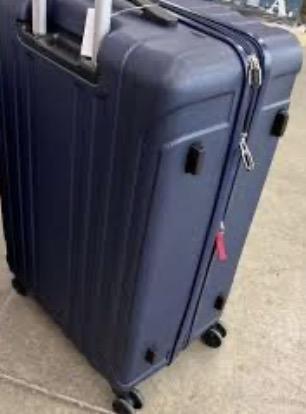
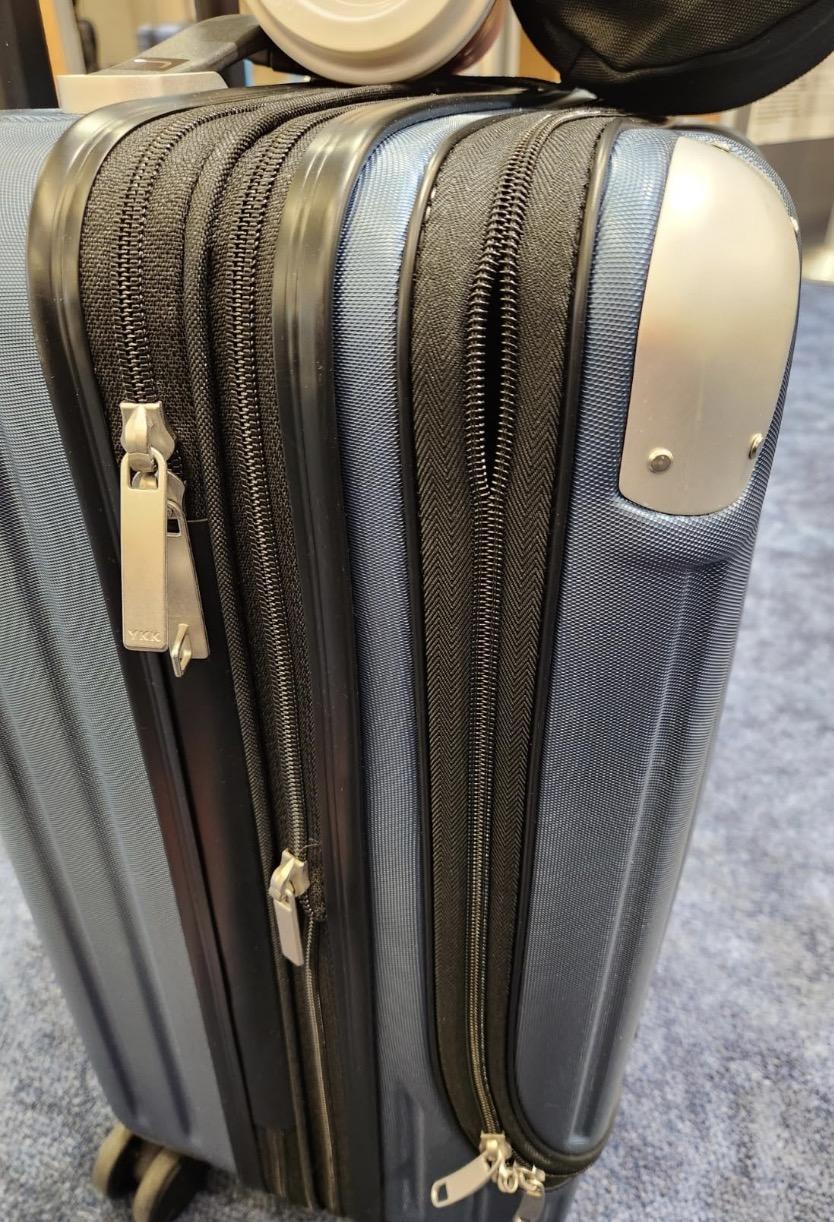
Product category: items_tea
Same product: no